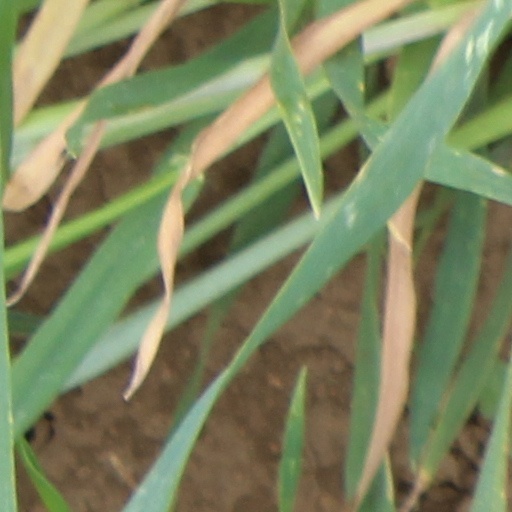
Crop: wheat